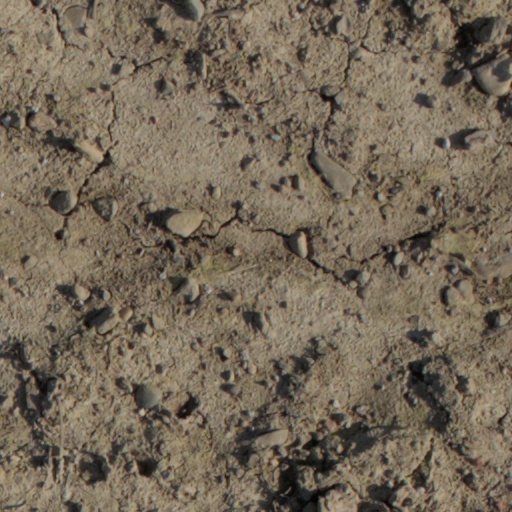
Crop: wheat